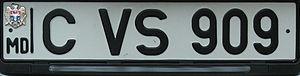
Le schéma de désignation des plaques d'immatriculation en Moldavie est le suivant :